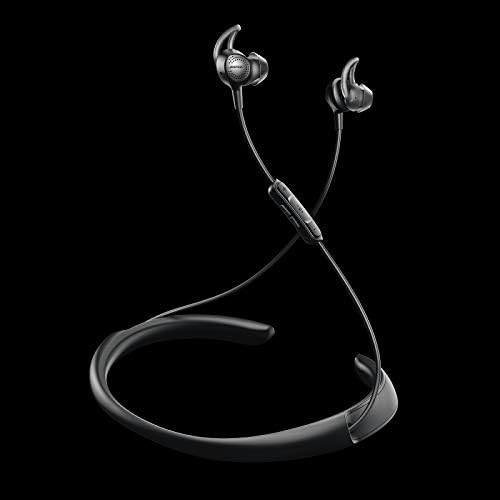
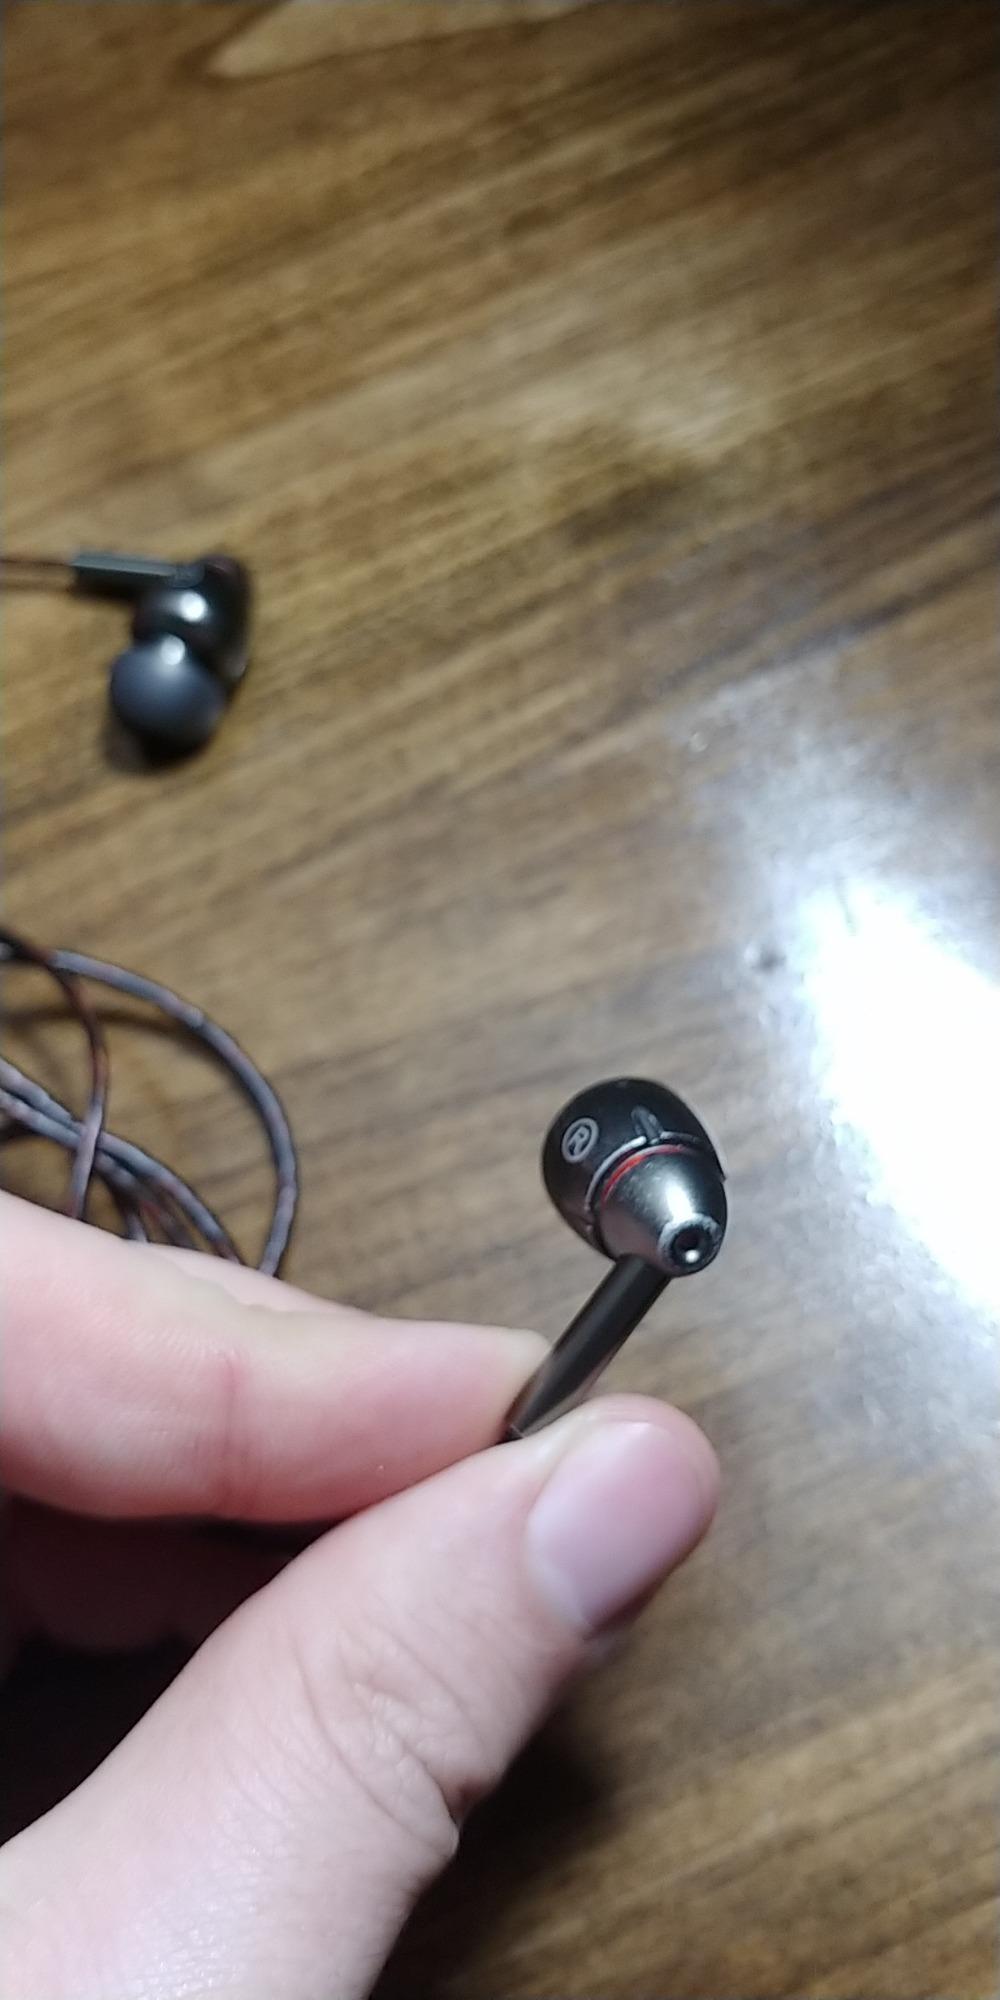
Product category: headphones
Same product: no